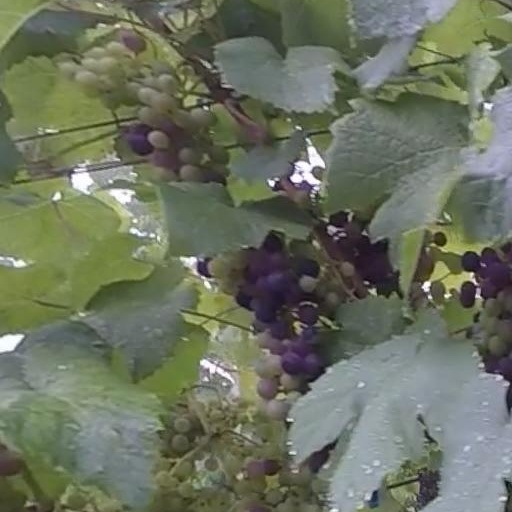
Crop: grape